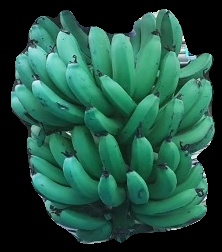
Variety: pachbale
Grade: grade3